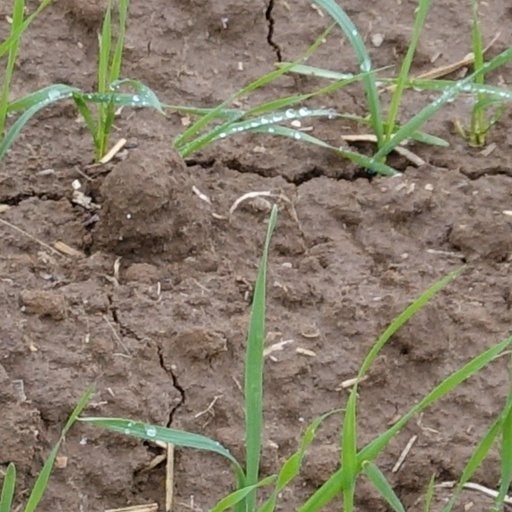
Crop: wheat